Sergei Rachmaninoff

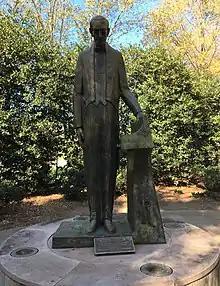
Statue commemorating Rachmaninoff's last concert, in Knoxville, Tennessee

Amidst such turmoil, Rachmaninoff received an unexpected offer to perform ten piano recitals across Scandinavia, which he immediately accepted, using it as an excuse to obtain permits so he and his family could leave the country. On 22 December 1917, they left Saint Petersburg by train to the Finnish border, from where they travelled through Finland on an open sled and train to Helsinki. Carrying what they could pack into their small suitcases, Rachmaninoff brought some sketches of compositions and scores to the first act of his unfinished opera "Monna Vanna" and Rimsky-Korsakov's opera "The Golden Cockerel". They arrived in Stockholm, Sweden, on 24 December. In January 1918, they relocated to Copenhagen, Denmark, and, with the help of friend and composer (1875–1920), settled on the ground floor of a house. In debt and in need of money, the 44-year-old Rachmaninoff chose performing as his main source of income, as a career solely in composition was too restrictive. His piano repertoire was small, which prompted the start of regular practice of his technique and learning new pieces to play. Rachmaninoff toured between February and October 1918.